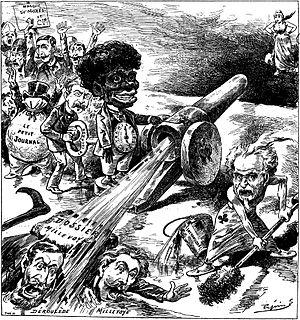
Claude Guillaumin, né à Moulins le 11 août 1842 et mort à Paris le 11 mars 1927, est un peintre et caricaturiste anticlérical français connu sous le pseudonyme d’Édouard Pépin.
Louis-Alfred Véron, alias Norton, né à Port-Louis le 10 mai 1850 et mort à Poissy le 24 septembre 1894, est un aventurier, escroc et faussaire mauricien du XIXᵉ siècle.